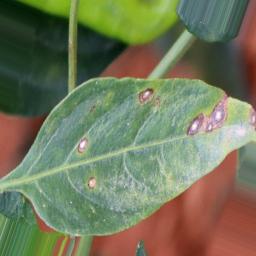
Label: cercospora